Adna R. Johnson

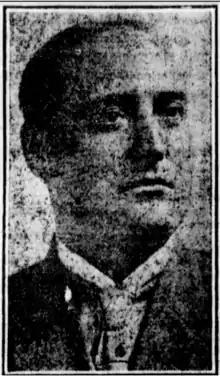

Adna Romulus Johnson (December 14, 1860 – June 11, 1938) was a teacher, lawyer, and U.S. Representative from Ohio for one term from 1909 to 1911.